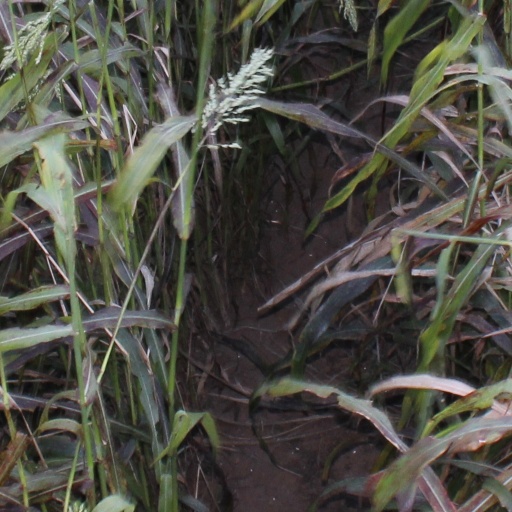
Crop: sorghum